Johnny Juzang

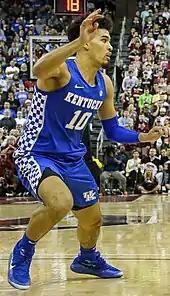
Juzang with Kentucky in 2020

As a freshman at the University of Kentucky, Juzang played behind Tyrese Maxey and Immanuel Quickley and was mostly restricted to catch-and-shoot opportunities in limited playing time. His defense was considered a weakness, and he did not shoot well enough to compel Wildcats coach John Calipari to play him more. On February 8, 2020, Juzang scored a season-high 13 points with three three-pointers in a 77–64 win over Tennessee. He averaged 2.9 points, shooting 37.7 percent from the field, in 12.4 minutes per game for the Wildcats.